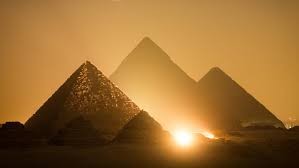
Landmark: Pyramids of Giza